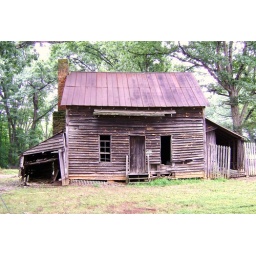
This old house is on Windsor Road in Yadkin County. It also had a shot tower next to it.